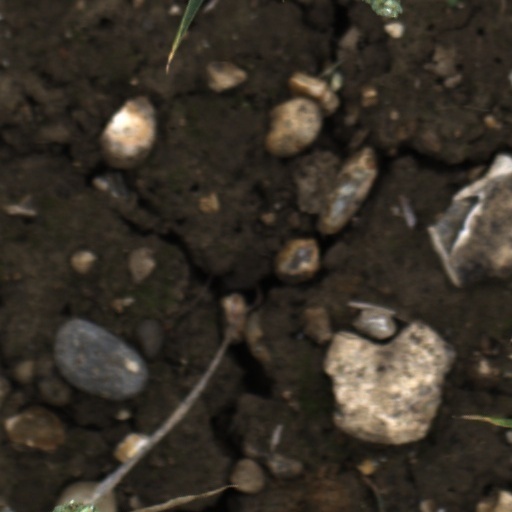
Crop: wheat